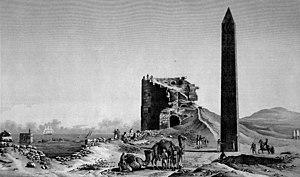
Héliopolis est le nom donné par les Grecs à la ville antique de Onou dans le delta du Nil. Elle était la capitale du treizième nome de Basse-Égypte.
« Aiguille de Cléopâtre » est le surnom donné à deux obélisques égyptiens datant du règne du pharaon Thoutmôsis III. Ces obélisques n'ont aucun rapport avec la reine Cléopâtre VII.